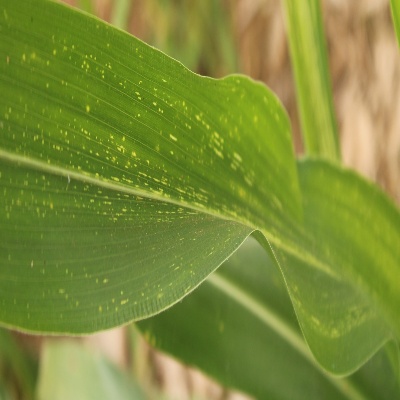
Crop: Maize
Condition: leaf spot